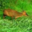
Label: deer